Ama Tutu Muna

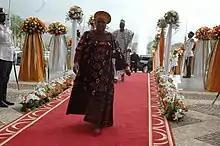

Ama Tutu Muna (born 17 July 1960) is a Cameroonian politician who was the Minister of Arts and Culture from 2007 to 2015.